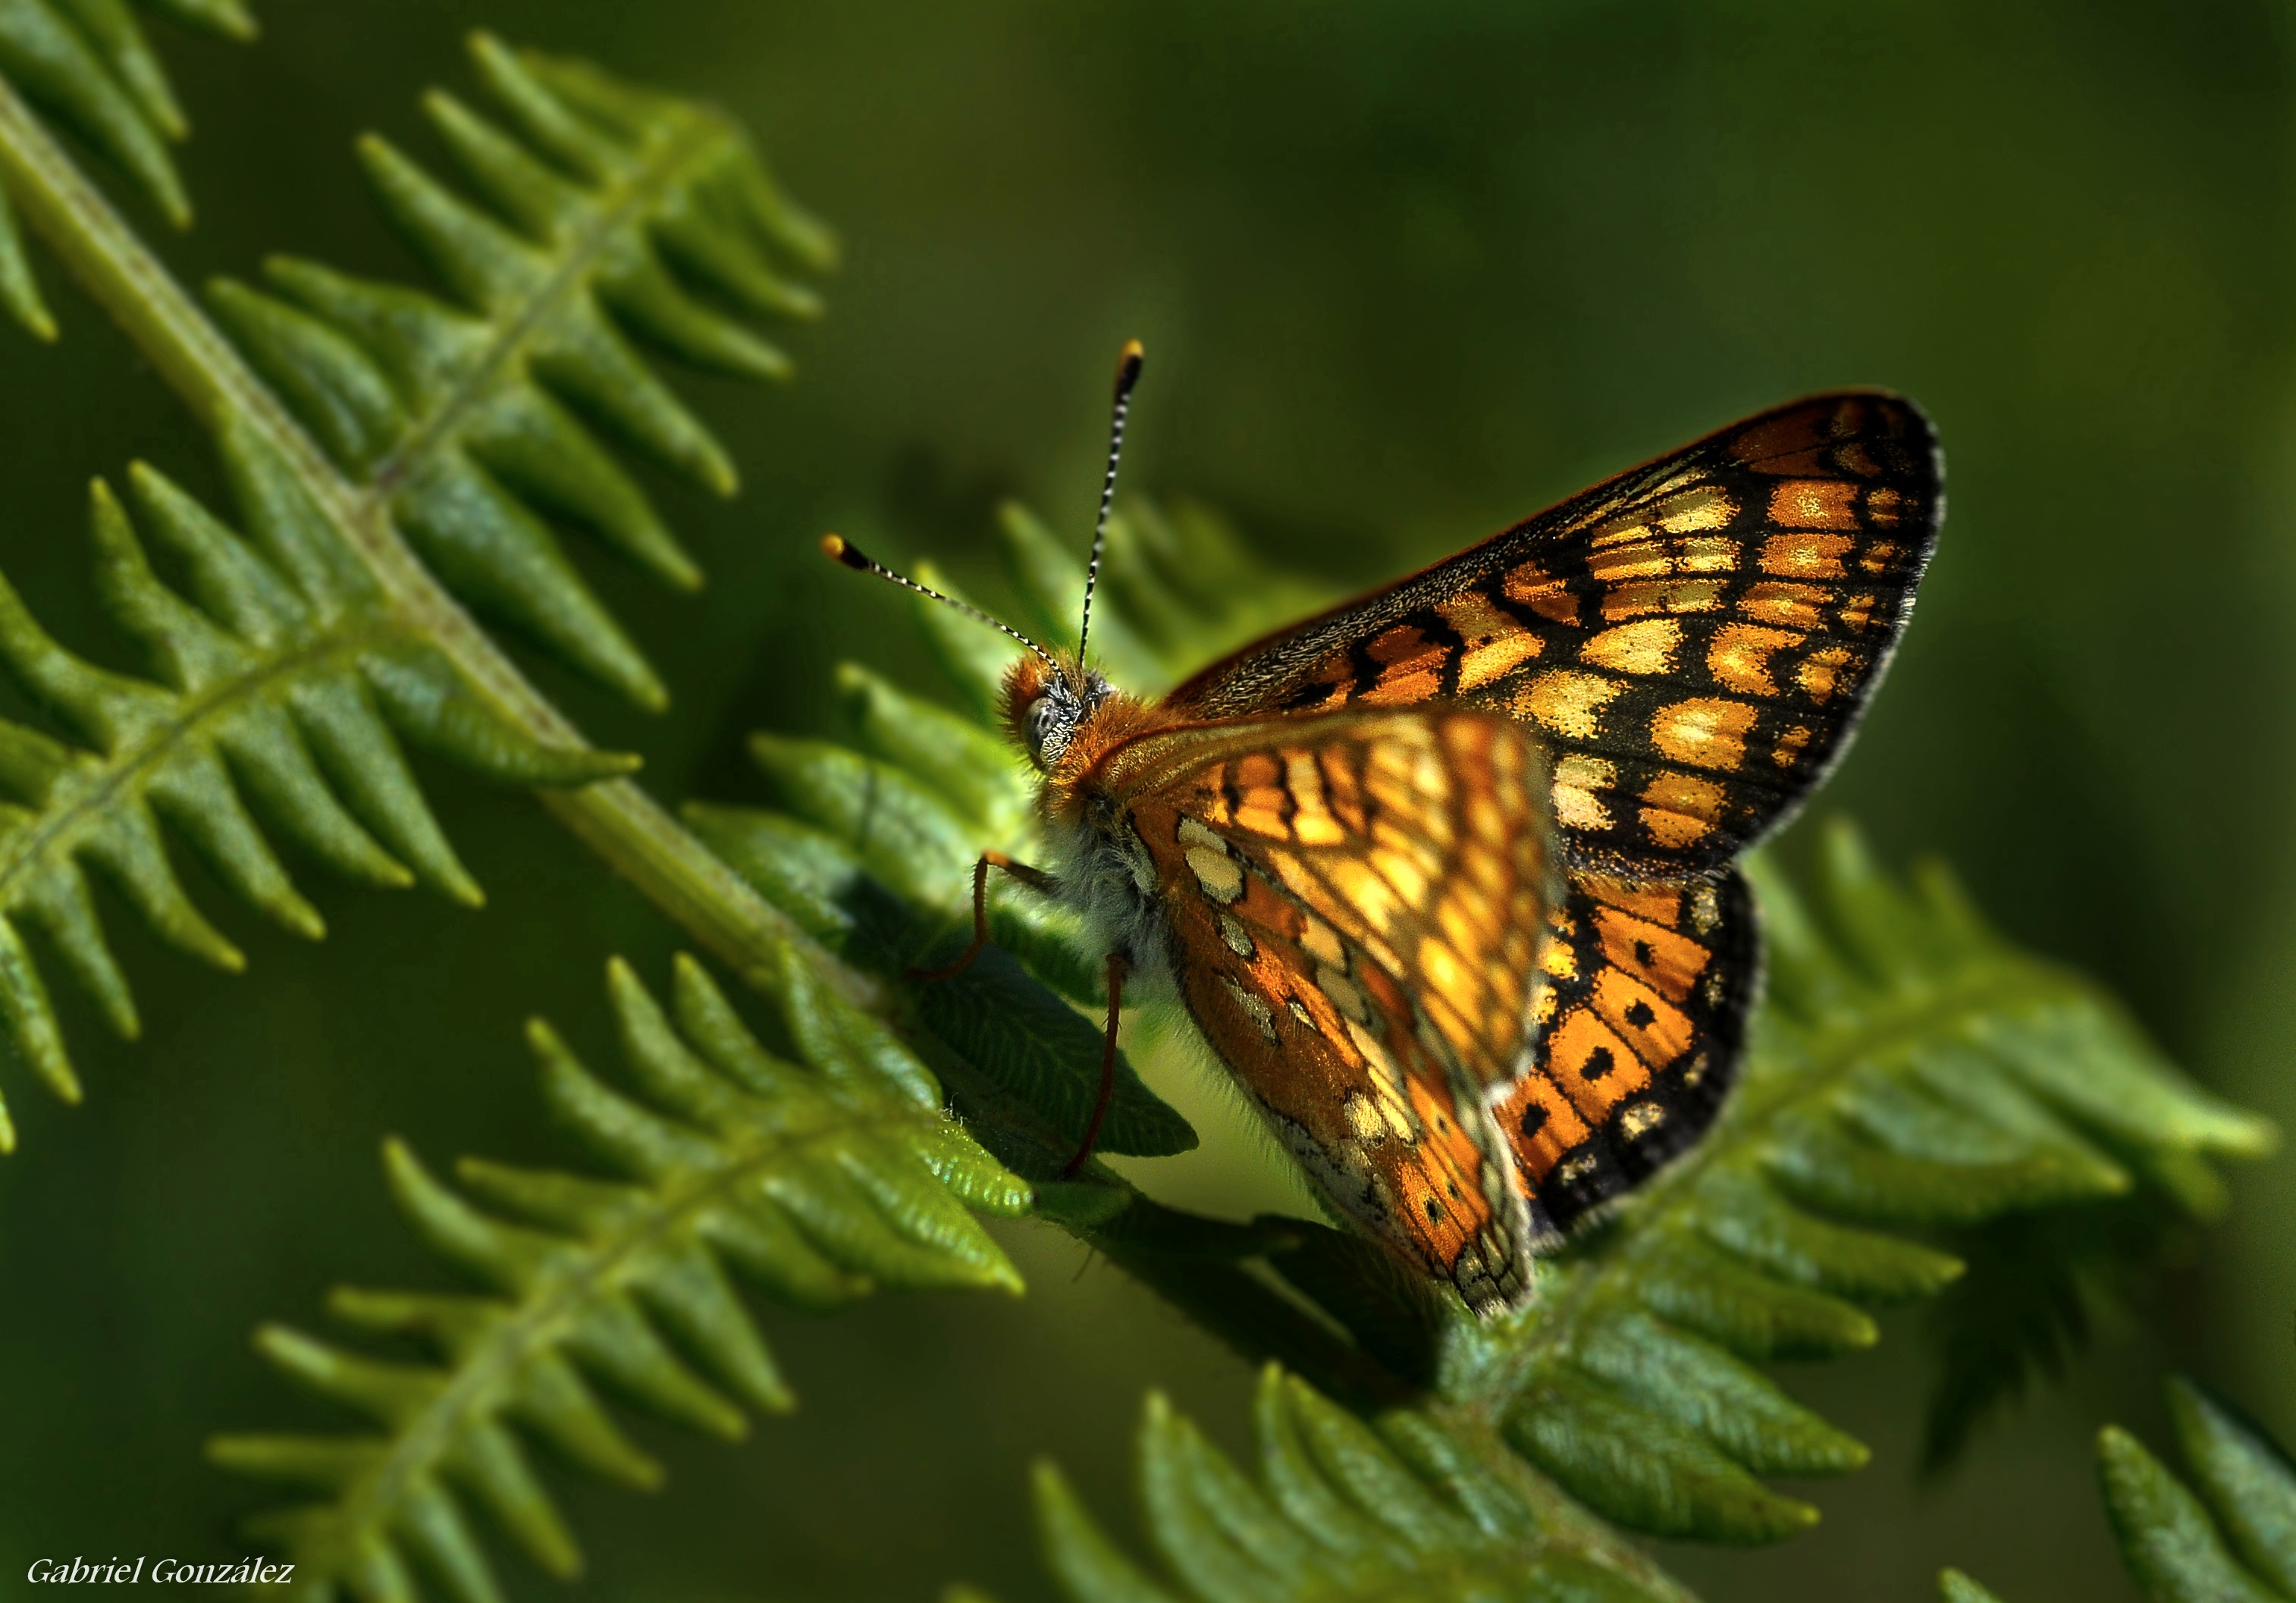
nature, wing, leaf, flower, insect, macro, butterfly, fauna, invertebrate, close up, animals, naturaleza, butterflies, nikond90, ggl1, gaby1, xovesphoto, animales, mariposas, gphoto, sigma105mm, macro photography, arthropod, moths and butterflies, lycaenid